Lee Sang-yoon

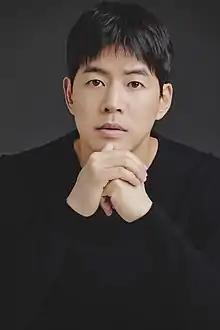
Lee in 2019

Lee Sang-yoon (born August 15, 1981) is a South Korean actor. He is best known for his starring roles in "Seoyoung, My Daughter" (2012), "Angel Eyes" (2014), "Liar Game" (2014), "On the Way to the Airport" (2016), "Whisper" (2017), "About Time" (2018), "VIP" (2019), and "One the Woman" (2021).